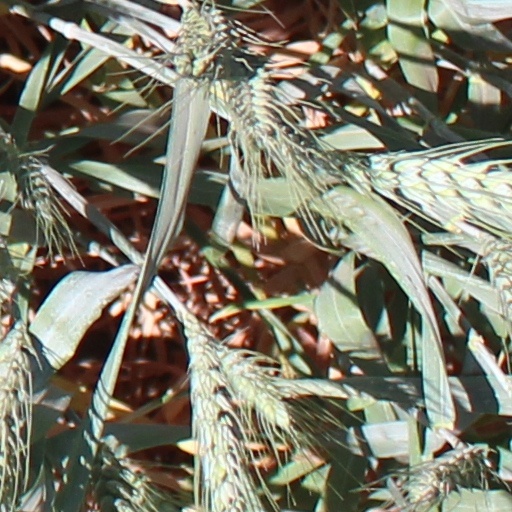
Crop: wheat